Le Mont-Saint-Adrien

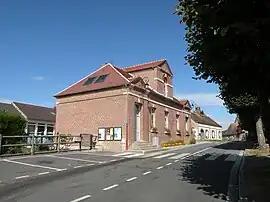
The town hall in Le Mont-Saint-Adrien

Le Mont-Saint-Adrien is a commune in the Oise department in northern France.